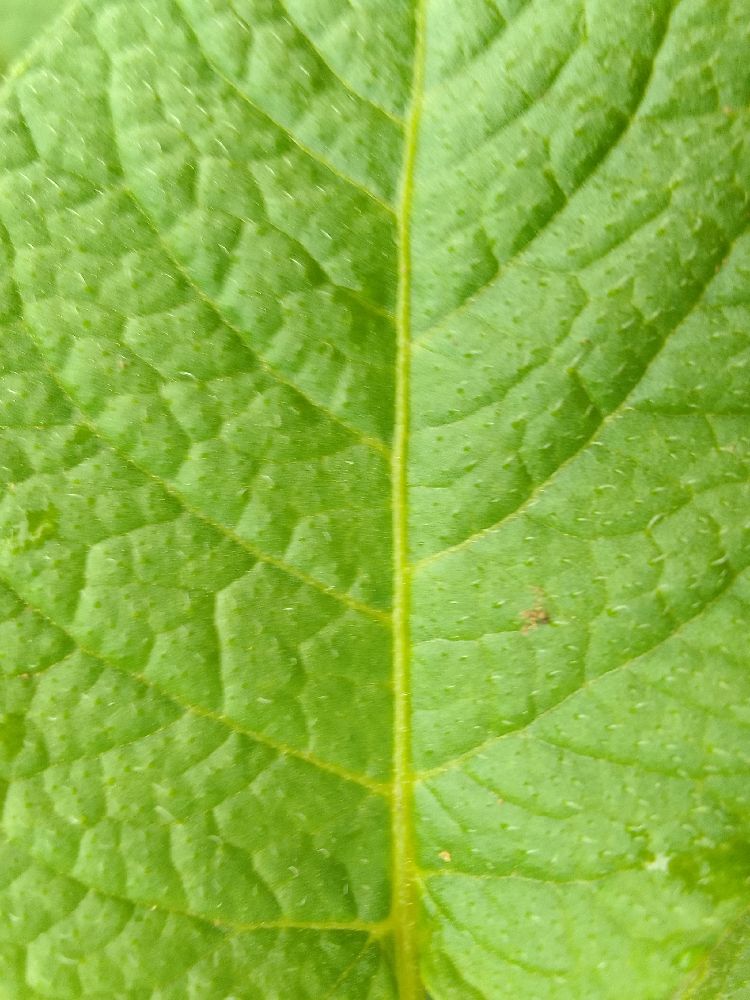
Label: Healthy